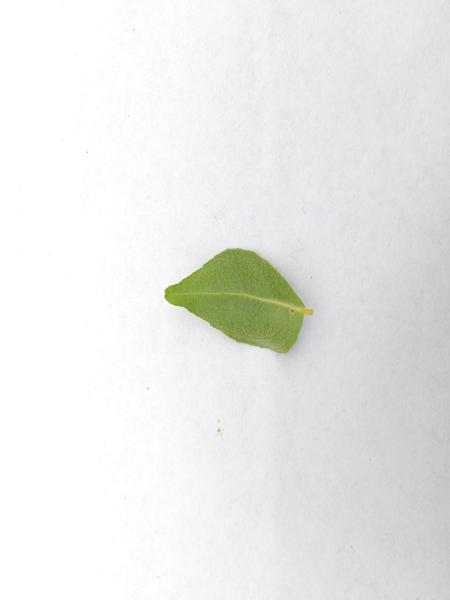
Plant: Curry